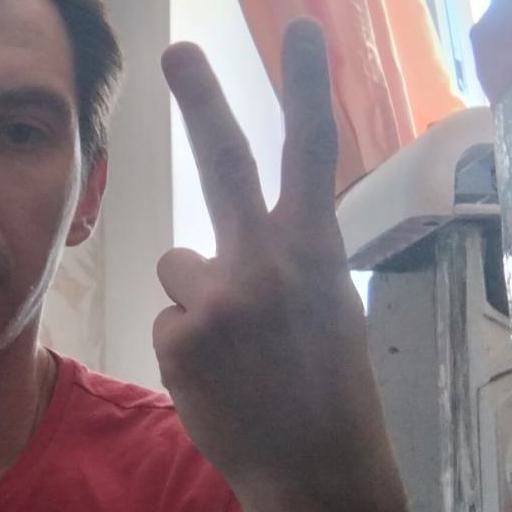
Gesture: peace_inverted